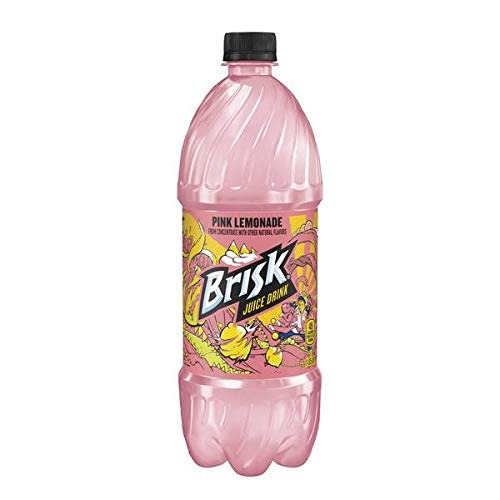
Item Name: Evaxo Brisk Pink Lemonade 1L Plastic Bottle, 15 Per Case
Value: 15.0
Unit: Count

Price: 57.06